Sandra Ramírez

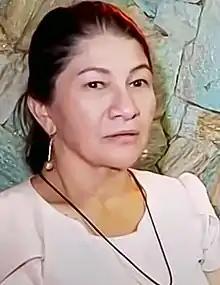

Sandra Ramírez Lobo Silva (née Griselda Lobo Silva; born 1964/1965) was a combatant in the Revolutionary Armed Forces of Colombia (FARC) from 1981 until the signing of the in 2016. In 2018, she was granted a chair to the Senate of Colombia for the Commons party.